Imperial examination

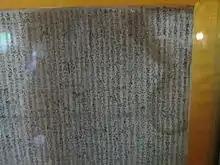
"Cribbing Garment" worn as underwear into the examination

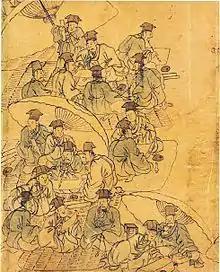
Korean candidates at the testing ground, Joseon, 18th century

During the Tang dynasty, candidates were either recommended by their schools or had to register for exams at their home prefecture. By the Song dynasty, theoretically all adult Chinese men were eligible for the examinations. The only requirement was education.